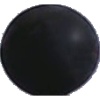
Label: Grape Blue 1